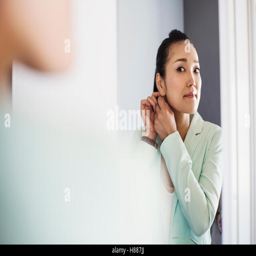
a business woman preparing for work , dressing and putting on jewellery